Santa Maria Incoronata, Naples

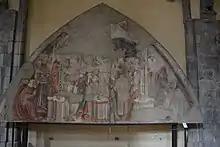
"Ladislaus venerates the relic of the crown"

The particular shape, consisting of two asymmetric naves, derives from the fact that part of this church was once a tribunal during the Angevin Era. The church floor is lower than the street level, since this area was raised using soil from the nearby earthenworks of the Castel Nuovo in times of Charles V. Fragments of frescoes dating likely from 1352 are visible in the first bay to the left of the entrance, they once depicted the "Triumph of Faith" and "Seven Sacraments", attributed to . Some attributions, without any documentation, have been made for some of the images on the frescoes; they remain highly speculative.